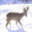
Label: deer